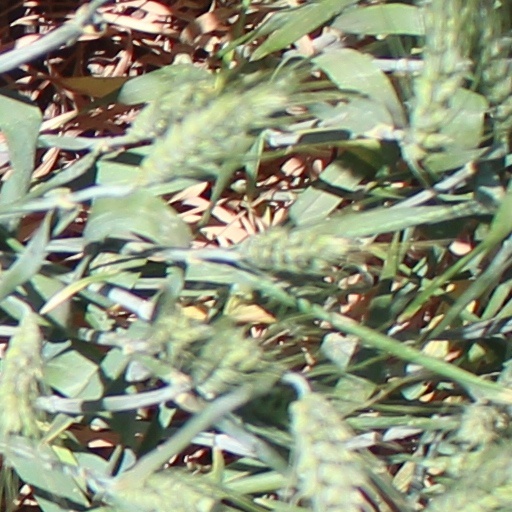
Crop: wheat